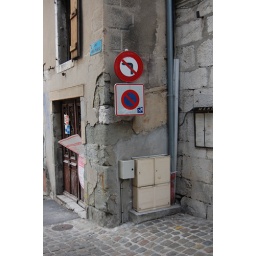
French street sign in the French Alps.